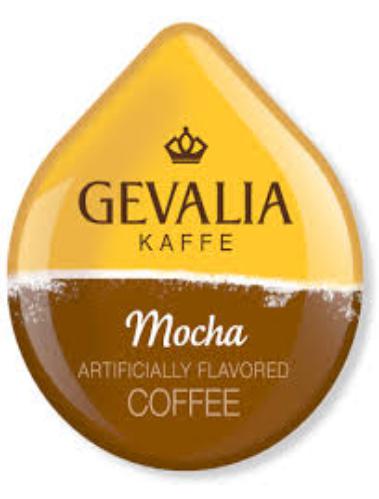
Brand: Gevalia
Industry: Food